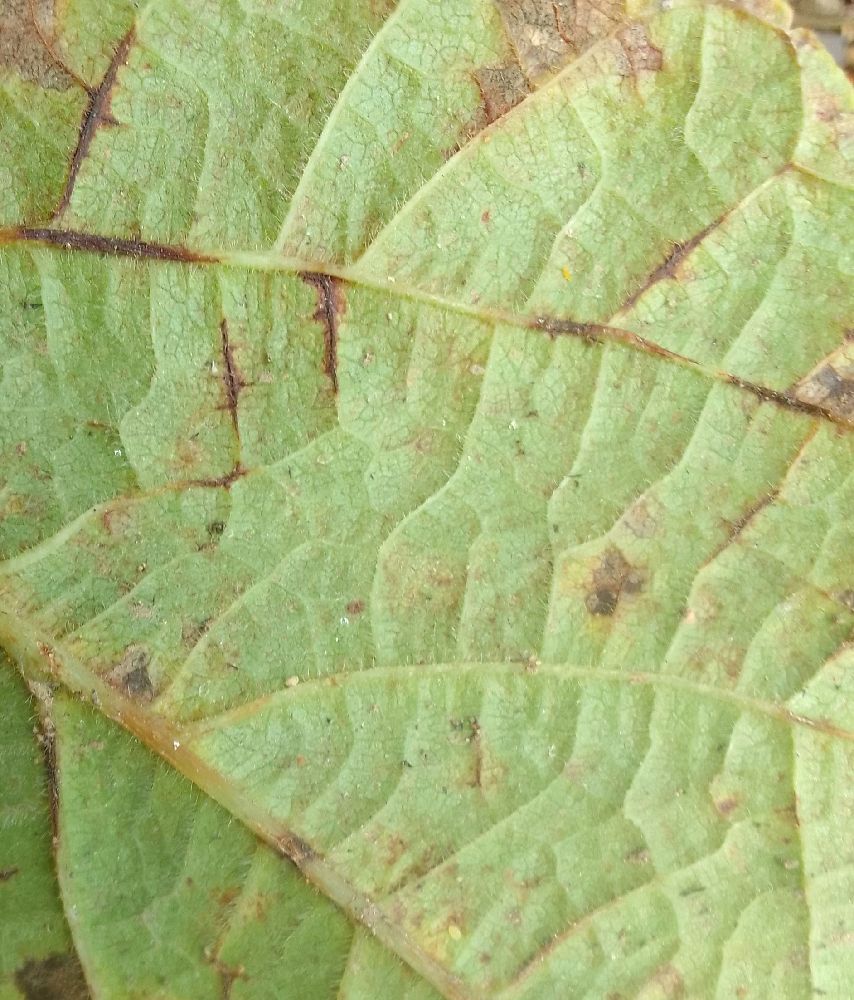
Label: anthracnose